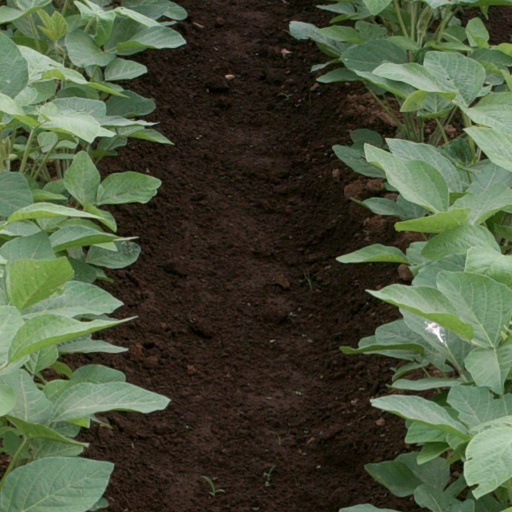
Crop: soybean